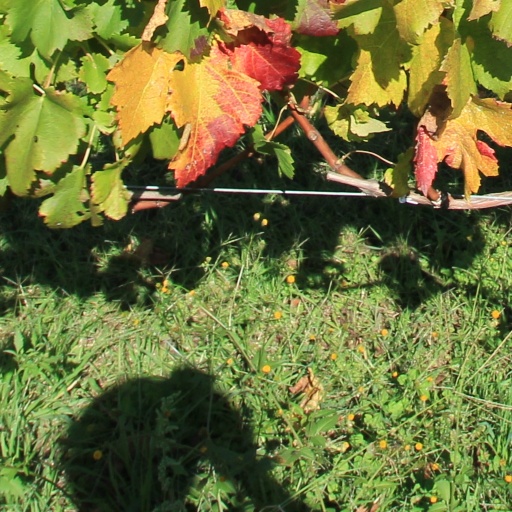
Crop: grape